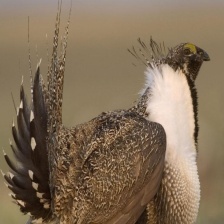
Species: GREATOR SAGE GROUSE
Scientific name: CENTROCERCUS UROPHASIANUS
ImageNet parent category: black_grouse